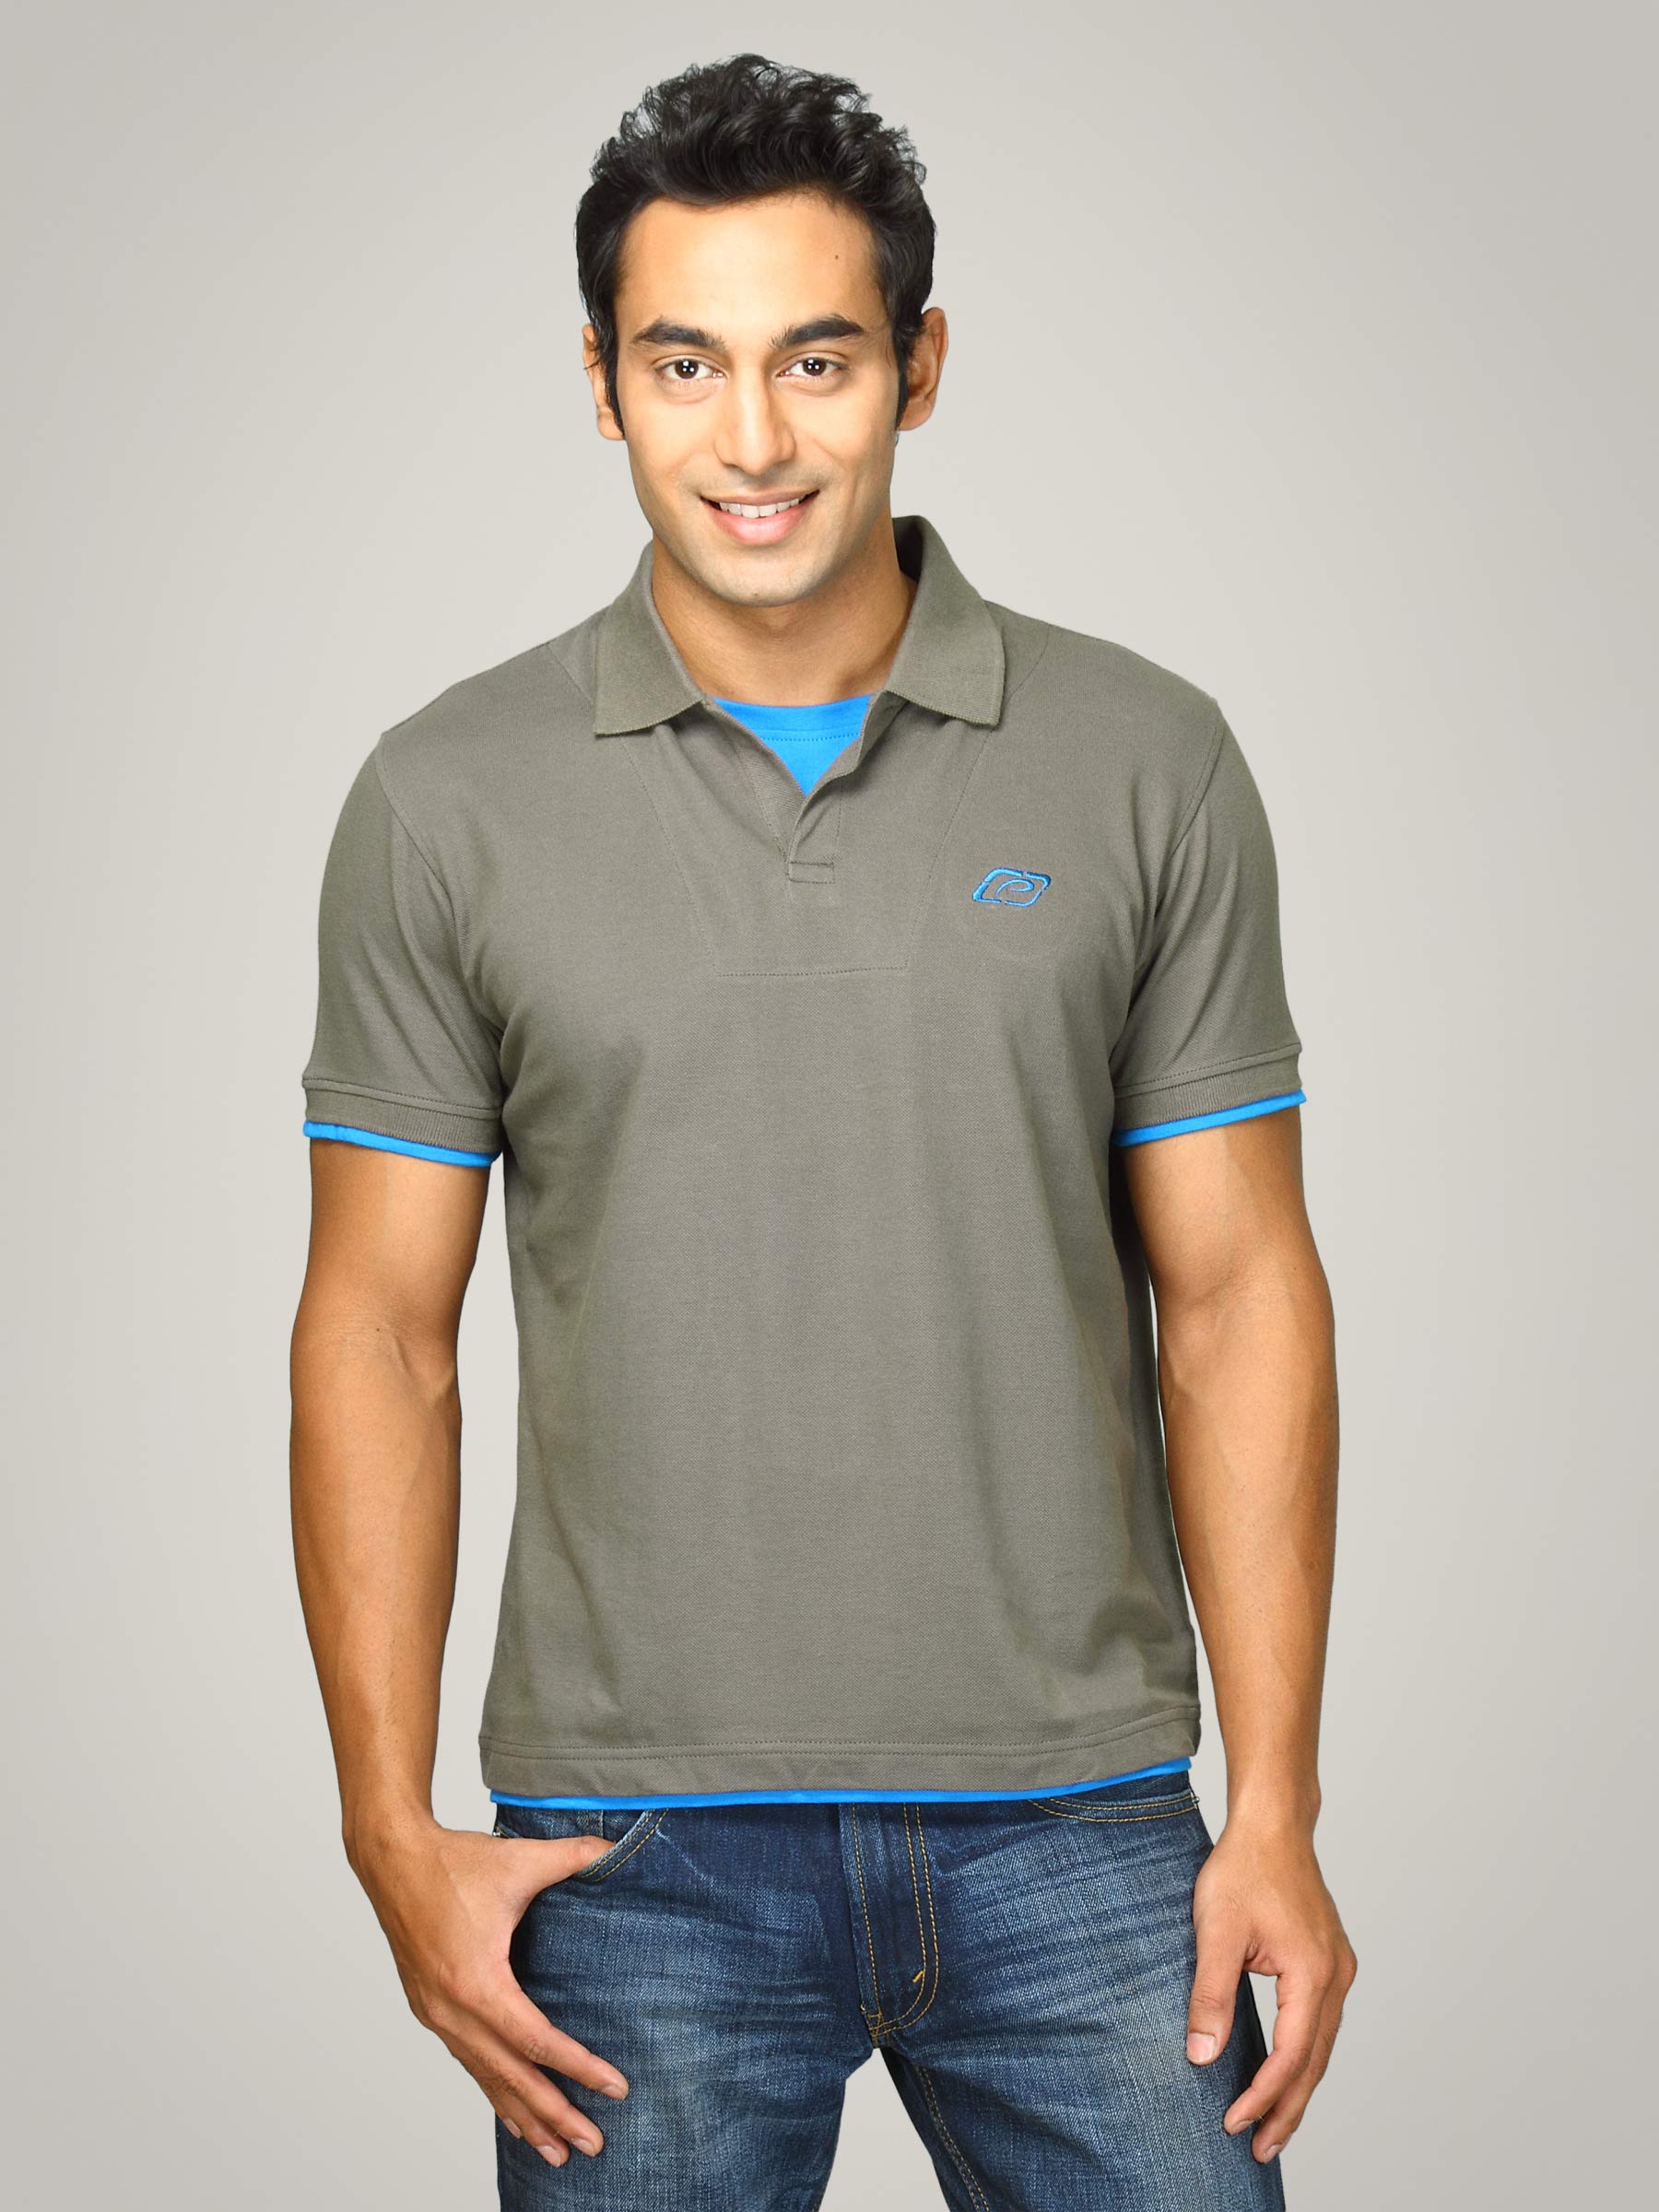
Proline Men Grey Polo T-shirt
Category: Apparel / Topwear / Tshirts
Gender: Men
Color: Grey
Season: Summer 2011
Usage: Casual